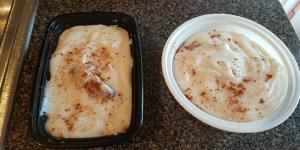
majarete boricua